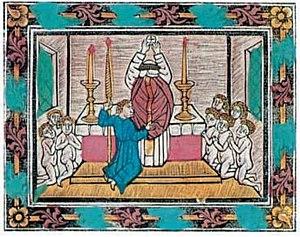
L'élévation est un rituel chrétien où sont élevés dans le domaine saint, le corps du Christ et le sang du Christ lors de la célébration de l'eucharistie. Ce mot s'applique particulièrement au moment où, lors du rite romain de la messe, l'hostie et le calice sont présentés immédiatement après les parties consacrées.